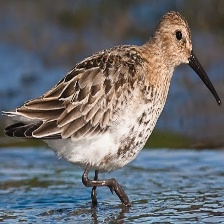
Species: DUNLIN
Scientific name: CALIDRIS ALPINA
ImageNet parent category: red-backed_sandpiper